Answer in natural language. Considering the relative positions, is low brown storage unit above or below stainless steel refrigerator? Choose between the following options: above or below
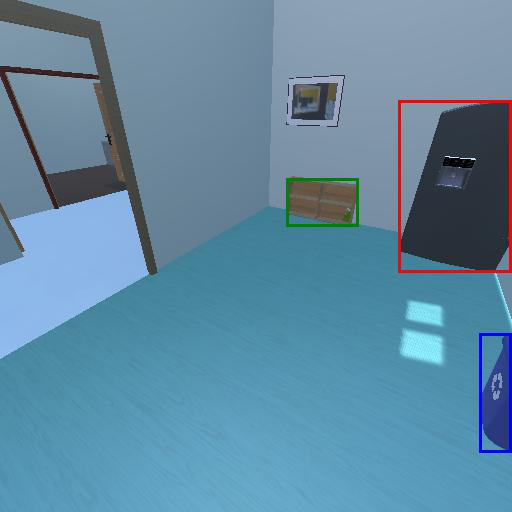
<answer>above</answer>